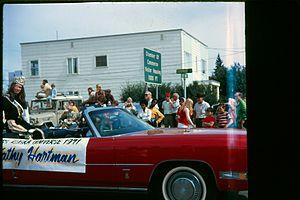
Miss Alaska USA est un concours de beauté féminin, pour les jeunes femme âgées de 17 à 26 ans, habitantes de l'Alaska, qualificative pour l'élection de Miss USA.